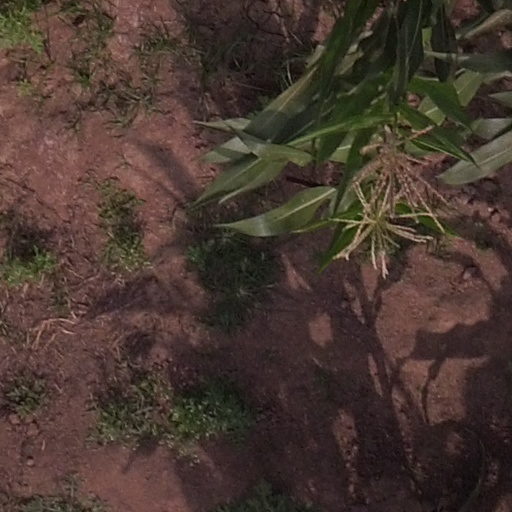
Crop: maize; corn